Dino Crisis 2

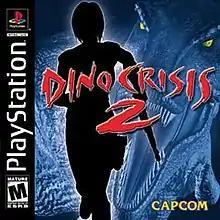
North American PlayStation cover art

is a 2000 action-adventure game developed by Capcom Production Studio 4 and published by Capcom for the PlayStation. It is the second installment in the "Dino Crisis" series, with designer Shu Takumi taking over as game director from Shinji Mikami from the first game. The narrative continues the story of special operative Regina, who must deal with the fallout of a time-distorting event which transports a research base and the surrounding area through time. Regina and team leader Dylan Morton must battle against dinosaurs in order to find a way to get back to the present.